Ernst Weiss

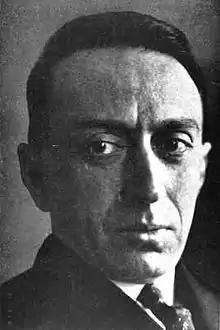
Ernst Weiss (before 1939)

Dr Ernst Weiss (German: Weiß, August 28, 1884 – June 15, 1940) was a German-speaking Austrian physician and author of Jewish descent. He is the author of "" (The Eyewitness), a novel dealing with the Hitler period.